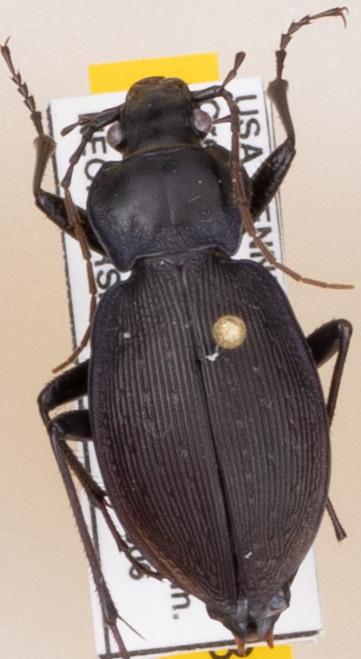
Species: Carabus goryi
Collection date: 2019-08-06
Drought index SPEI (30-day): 1.69
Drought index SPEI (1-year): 2.09
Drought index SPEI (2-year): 2.09